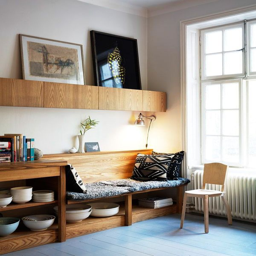
put it in the kitchen to invite togetherness into the home